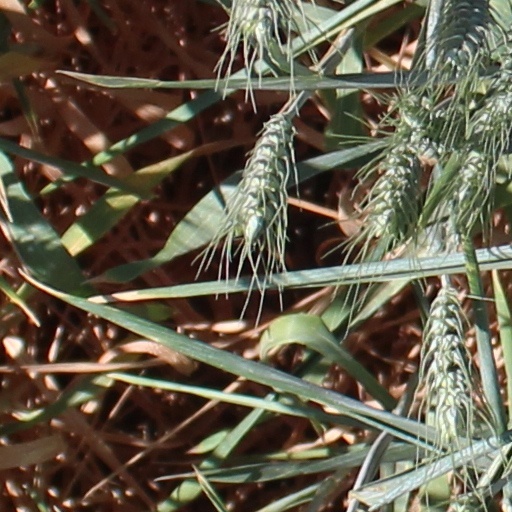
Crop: wheat